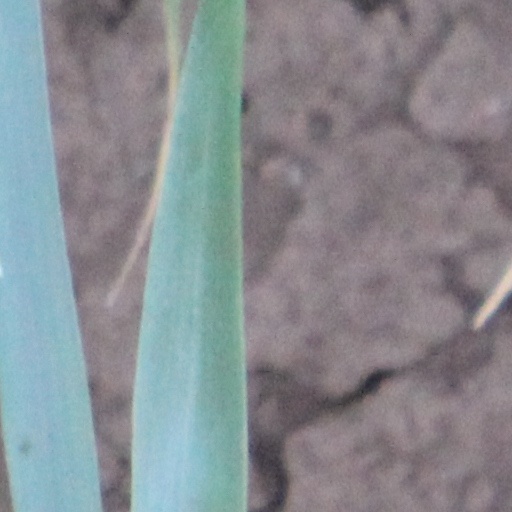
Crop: wheat